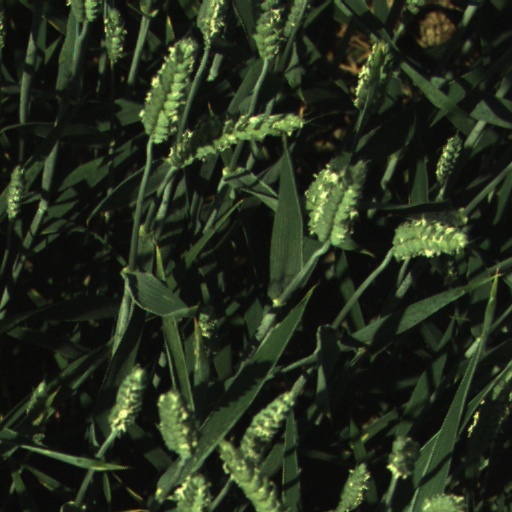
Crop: wheat